Catch Me When I Fall

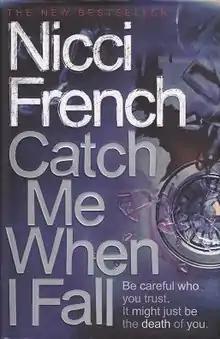
First edition

Catch Me When I Fall (2005) is a psychological thriller novel by Nicci French, about a woman unknowingly afflicted with bipolar disorder, and how this sets her life on a spiral of self-destruction, as well as pitting her against a shadowy antagonist.